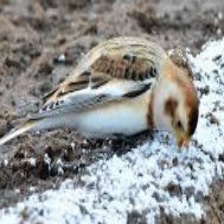
Species: MCKAYS BUNTING
Scientific name: PLECTROPHENAX HYPERBOREUS
ImageNet parent category: indigo_bunting